Mal Evans

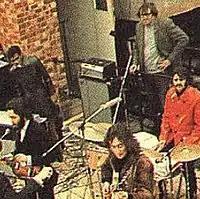
Evans (with hand on hip, behind Ringo Starr) on the Apple Records rooftop during filming for "Let It Be"

Evans enjoyed an executive position at Apple until 1969, when Allen Klein was hired as a manager to reorganise the whole company. Evans was fired by Klein the next year, because Klein complained to Lennon that Aspinall and Evans were "living like kings; like fucking emperors". Evans was later reinstated after McCartney, Harrison and Starr complained. On 13 September 1969, Evans accompanied Lennon, Yoko Ono, Klaus Voormann, Alan White and Eric Clapton to Toronto, Ontario, Canada, for the Toronto Rock and Roll Revival concert. He later wrote: "I was really enjoying myself. It was the first show I had roadied for three years and I was really loving every minute of plugging the amps in and setting them up on stage, making sure that everything was right. Everyone wanted the show to go particularly well because Allen Klein, who had flown over, had organised for the whole of John's performance to be filmed. This was on top of it being video-taped by Dan Richter."